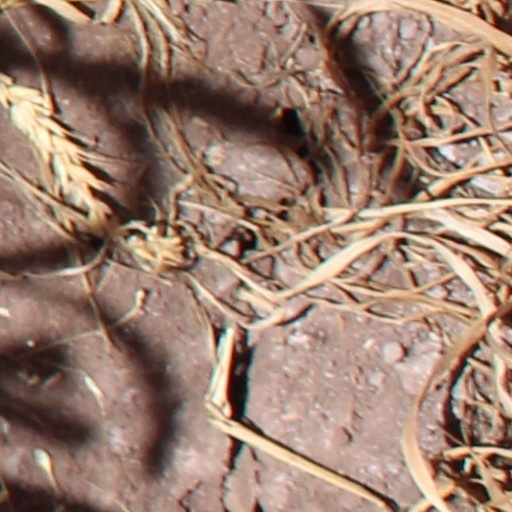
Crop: wheat